Grease (film)

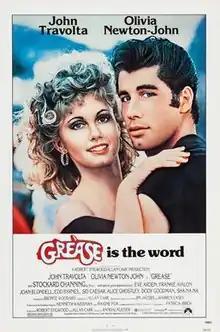
Theatrical release poster

Grease is a 1978 American musical romantic comedy film directed by Randal Kleiser (in his feature directorial debut) from a screenplay by Bronté Woodard and an adaptation by co-producer Allan Carr, based on the 1972 stage musical of the same name by Jim Jacobs and Warren Casey. The plot follows greaser Danny Zuko (John Travolta) and Australian transfer student Sandy Olsson (Olivia Newton-John), who develop an attraction for each other during a summer romance.